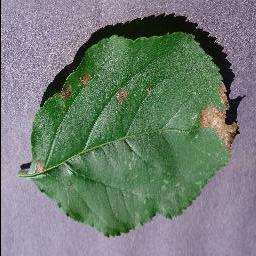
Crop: apple
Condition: black_rot